Patrice Bergeron

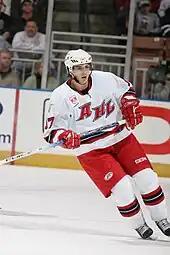

Due to the 2004–05 NHL lockout, Bergeron played for Boston's minor league affiliate, the Providence Bruins of the American Hockey League (AHL), tallying 61 points in 68 games.